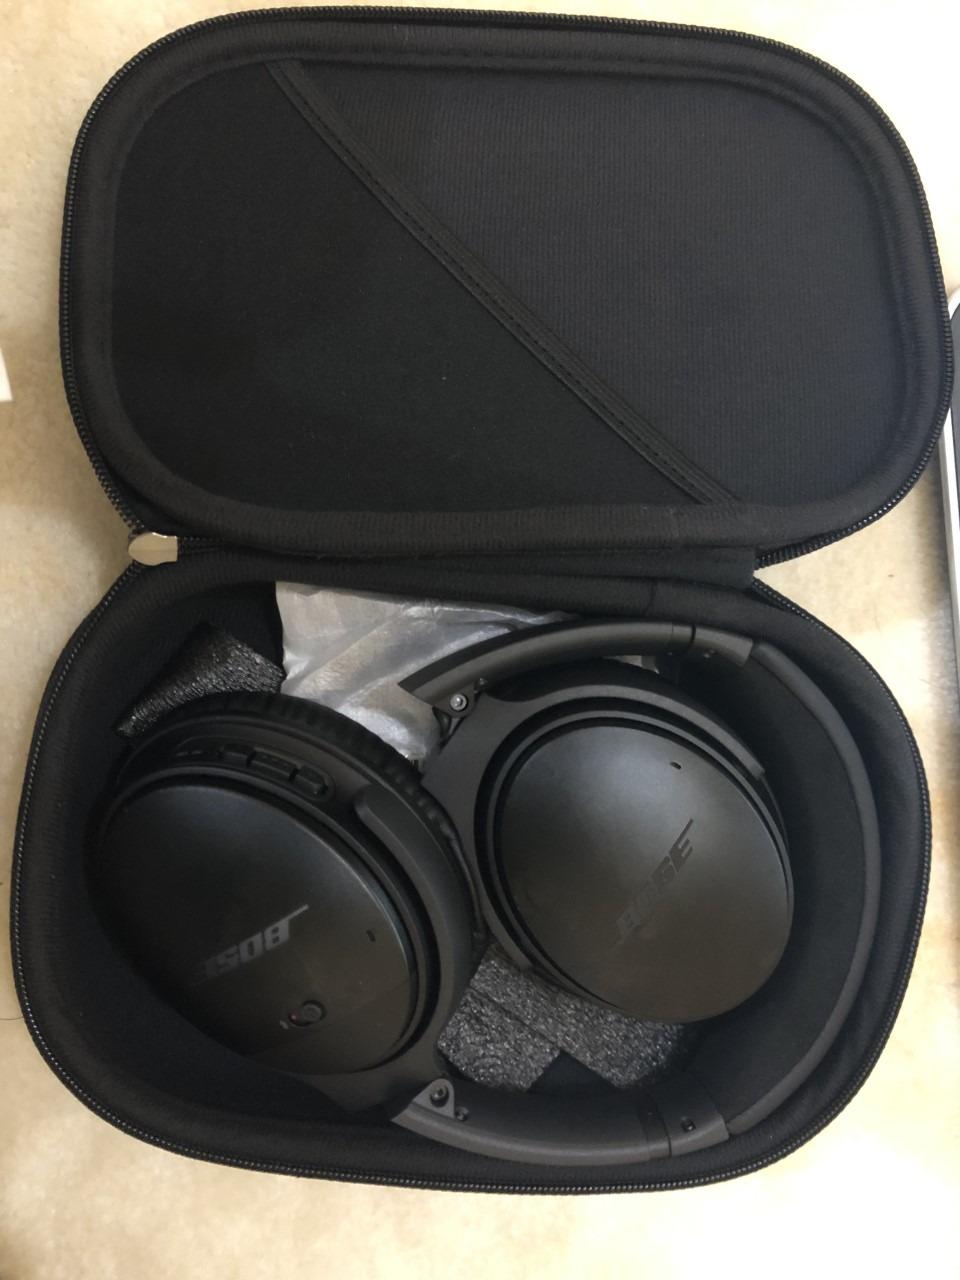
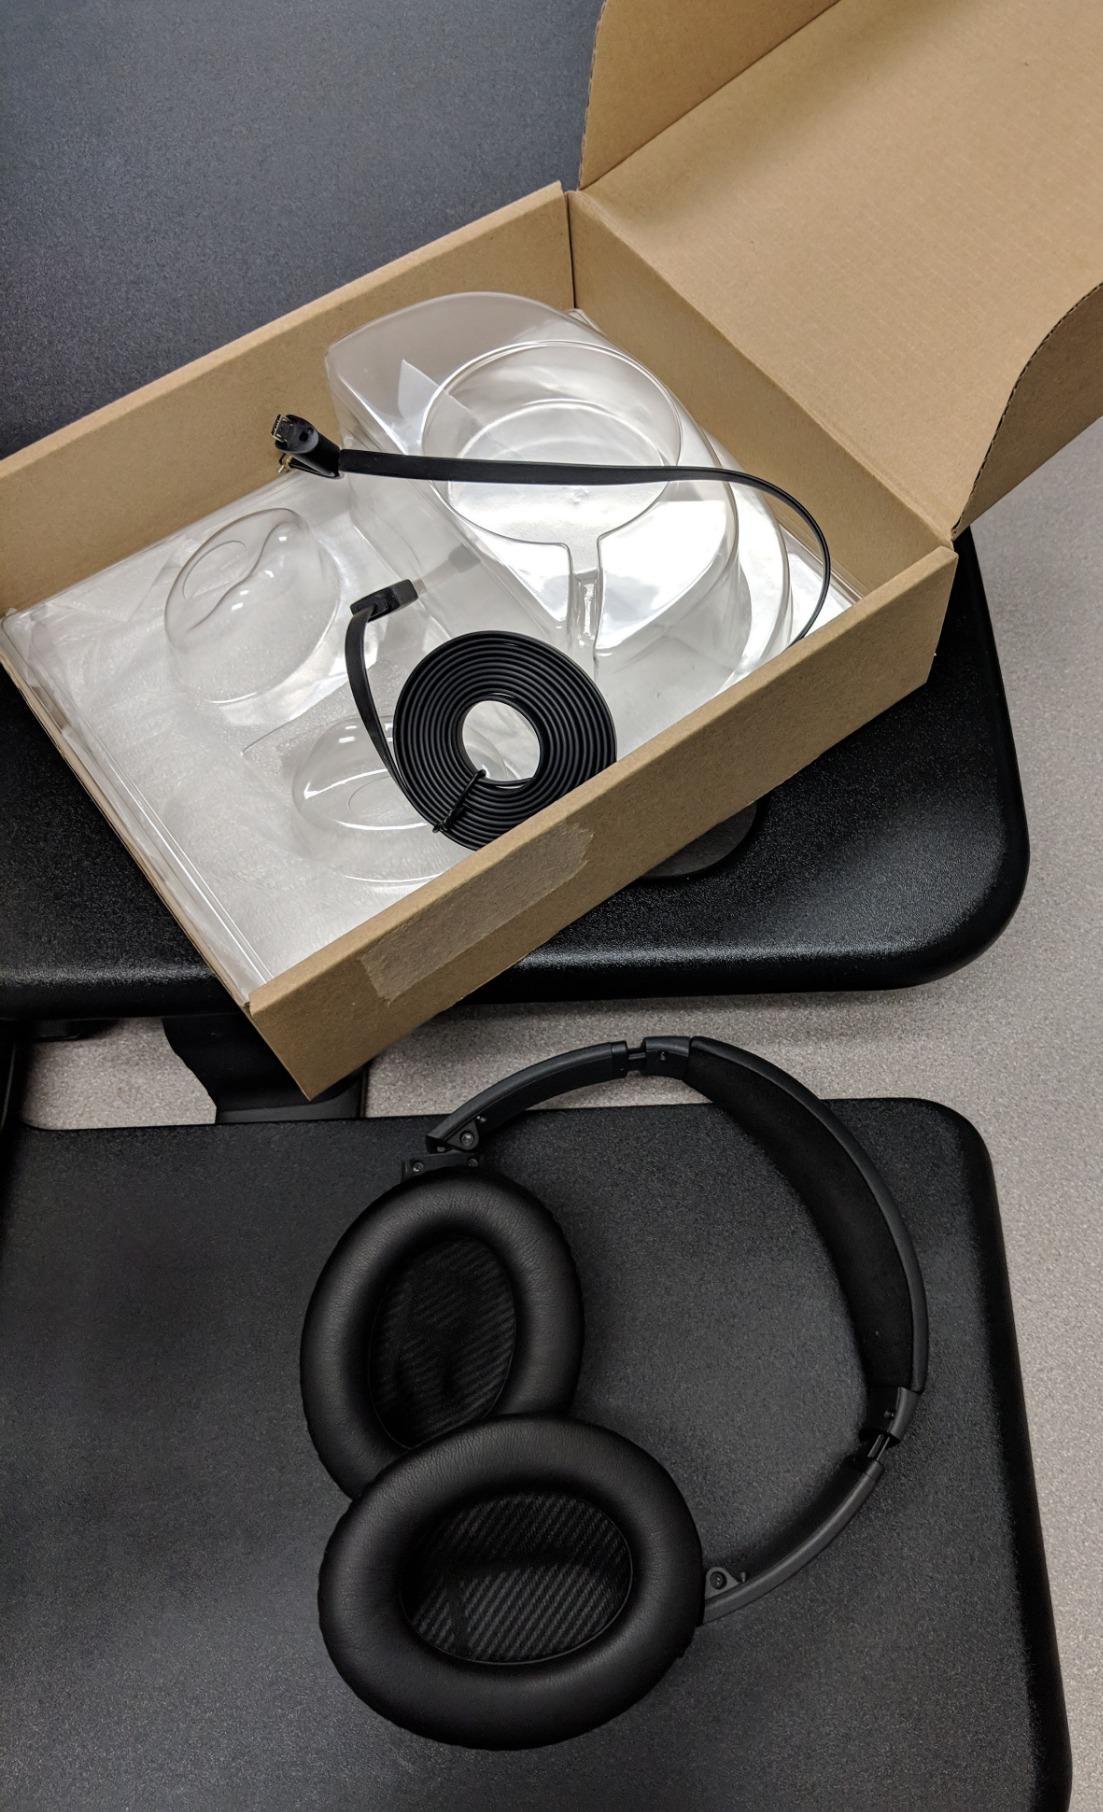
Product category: headphones
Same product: yes